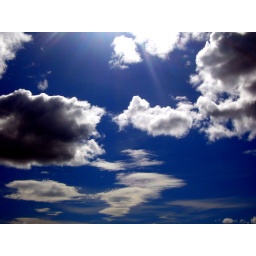
clouds in sky